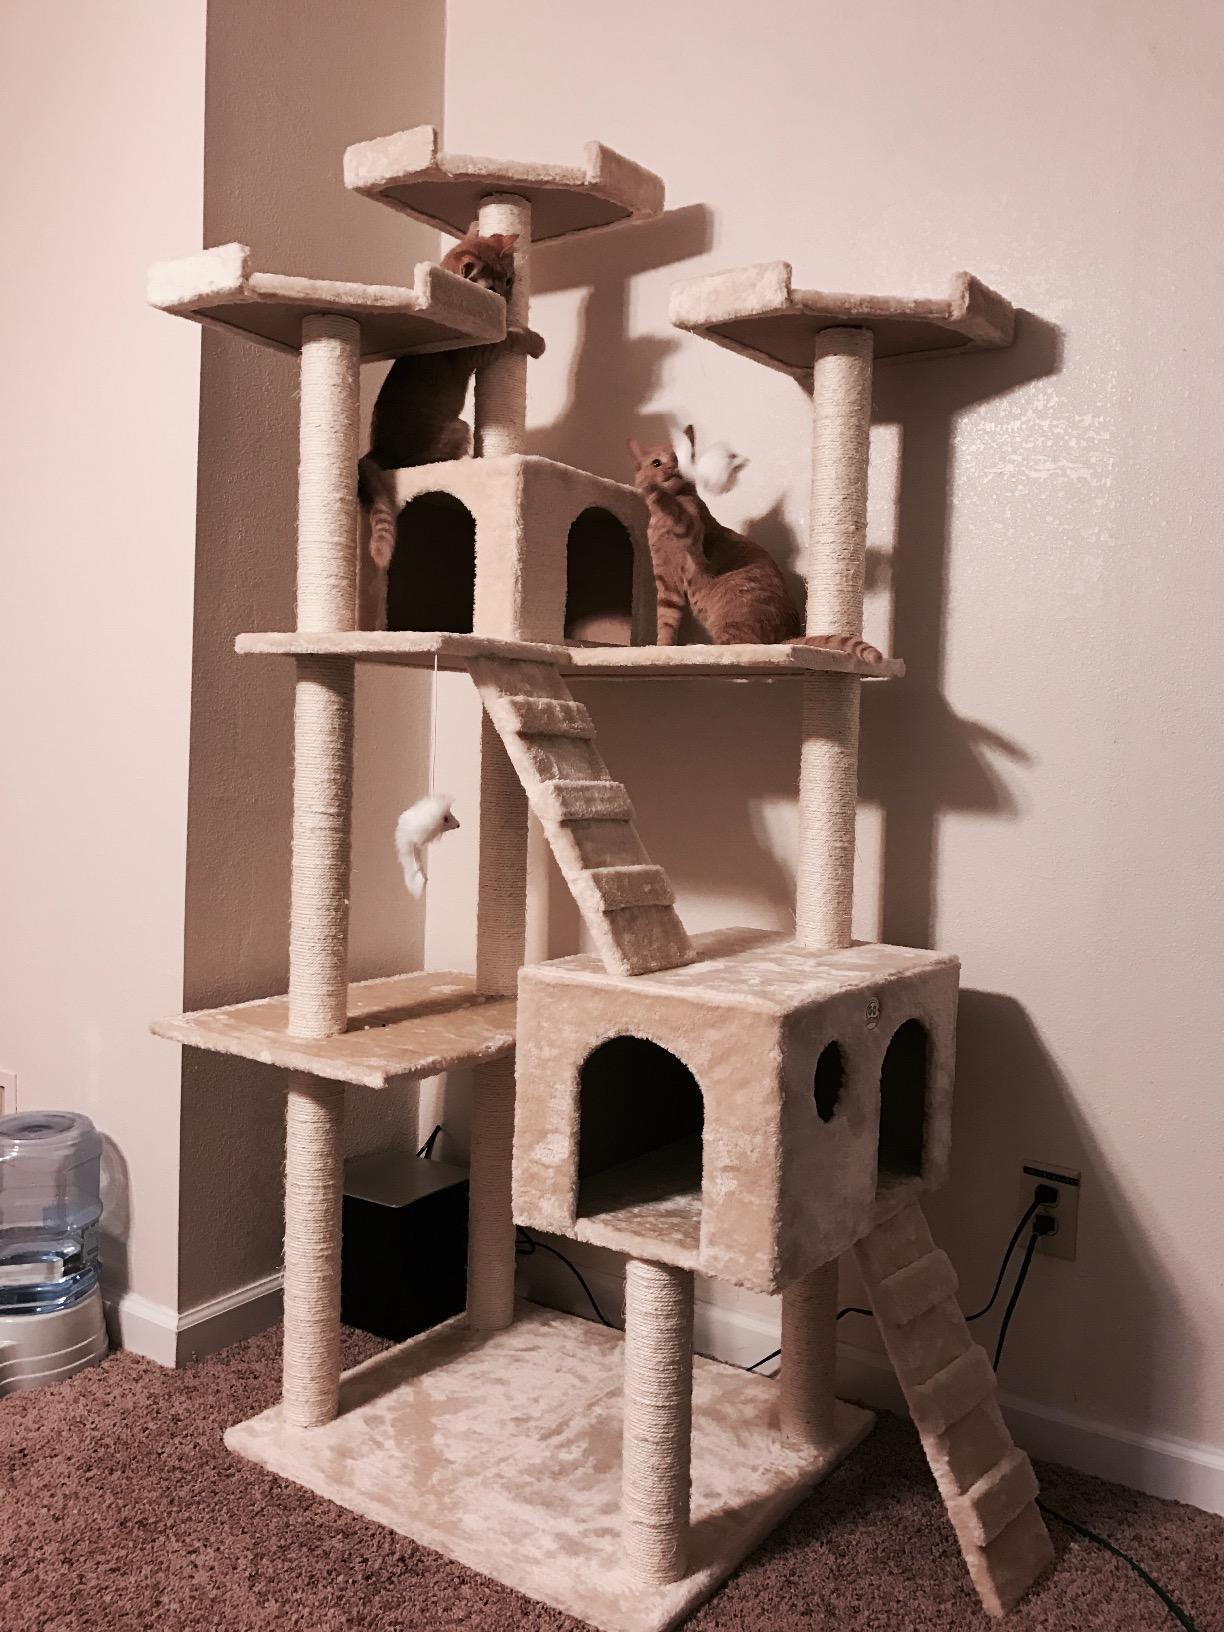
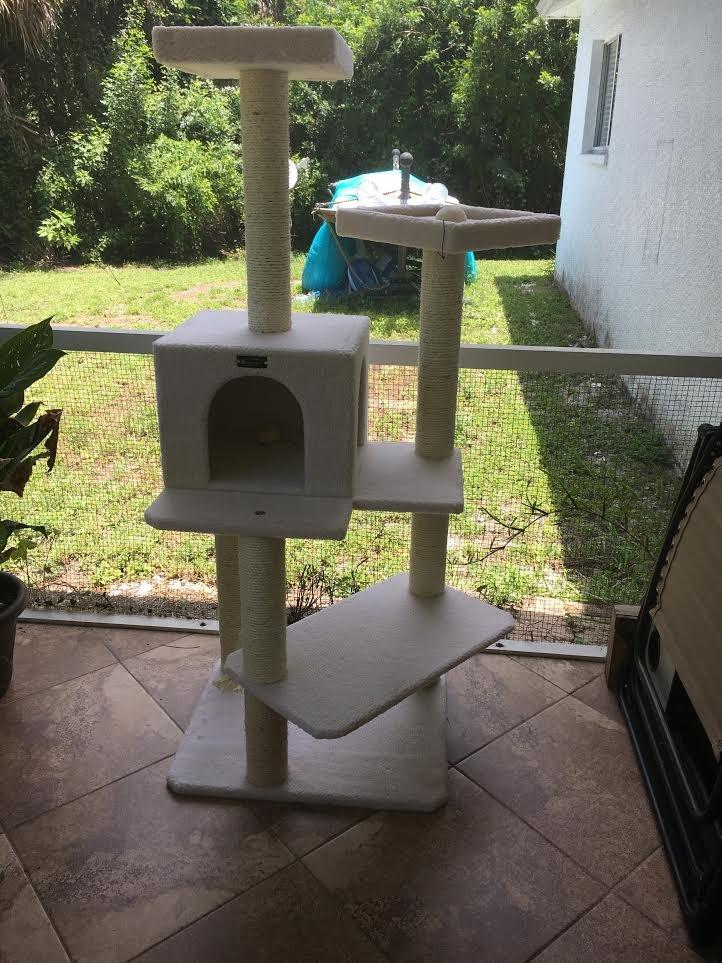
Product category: items_cat tree
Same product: no